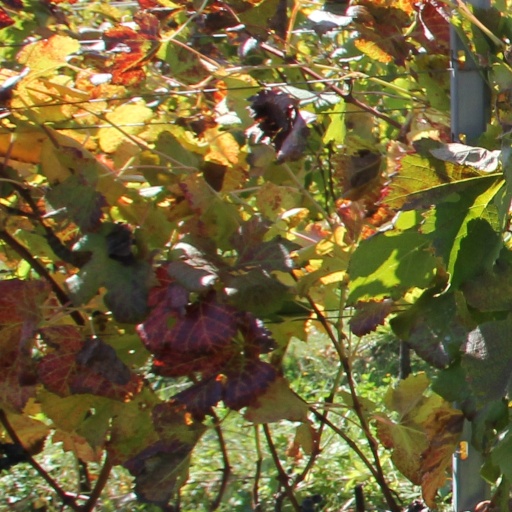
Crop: grape